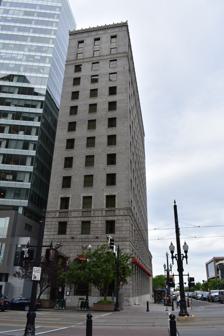
Building: Continental Bank Building (Salt Lake City)
Country: United States of America
Year built: 1923
Historic building in Salt Lake City, Utah, U.S. United States historic place Continental Bank Building U.S. National Register of Historic Places Continental Bank Building, May 2019 Show map of Utah Show map of the United States Location 200 South Main Street, Salt Lake City , Utah United States Coordinates 40°45′53″N 111°53′27″W / 40.76472°N 111.89083°W / 40.76472; -111.89083 ( Continental Bank Building ) Area less than one acre Built 1923 ( 1923 ) Architect George William Kelham Architectural style Late 19th And 20th Century Revivals, Second Renaissance Revival MPS Salt Lake City Business District MRA NRHP reference No. 82004850 Added to NRHP December 27, 1982 The Continental Bank Building (now known as the Hotel Monaco ) is a historic 13-story commercial building in downtown Salt Lake City , Utah , United States, that is listed on the National Register of Historic Places (NRHP). Hotel Monaco sign in the building, May 2019 Description The building was constructed in 1923. The facade is eclectic, showing Second Renaissance Revival elements at the first two floors and utilitarian features above, and the building includes a modest, classical cornice. Designed by George W. Kelham in 1922, the building was constructed on the former site of the National Bank of the Republic after a merger of banks controlled by James E. Cosgriff. After Cosgriff's death in 1938, his son, Walter E. Cosgriff , eventually became president of the bank. The building became home to Kimpton Hotel Monaco in 1999. The Continental Bank Building was added to the NRHP December 27, 1982. See also National Register of Historic Places portal National Register of Historic Places listings in Salt Lake City References